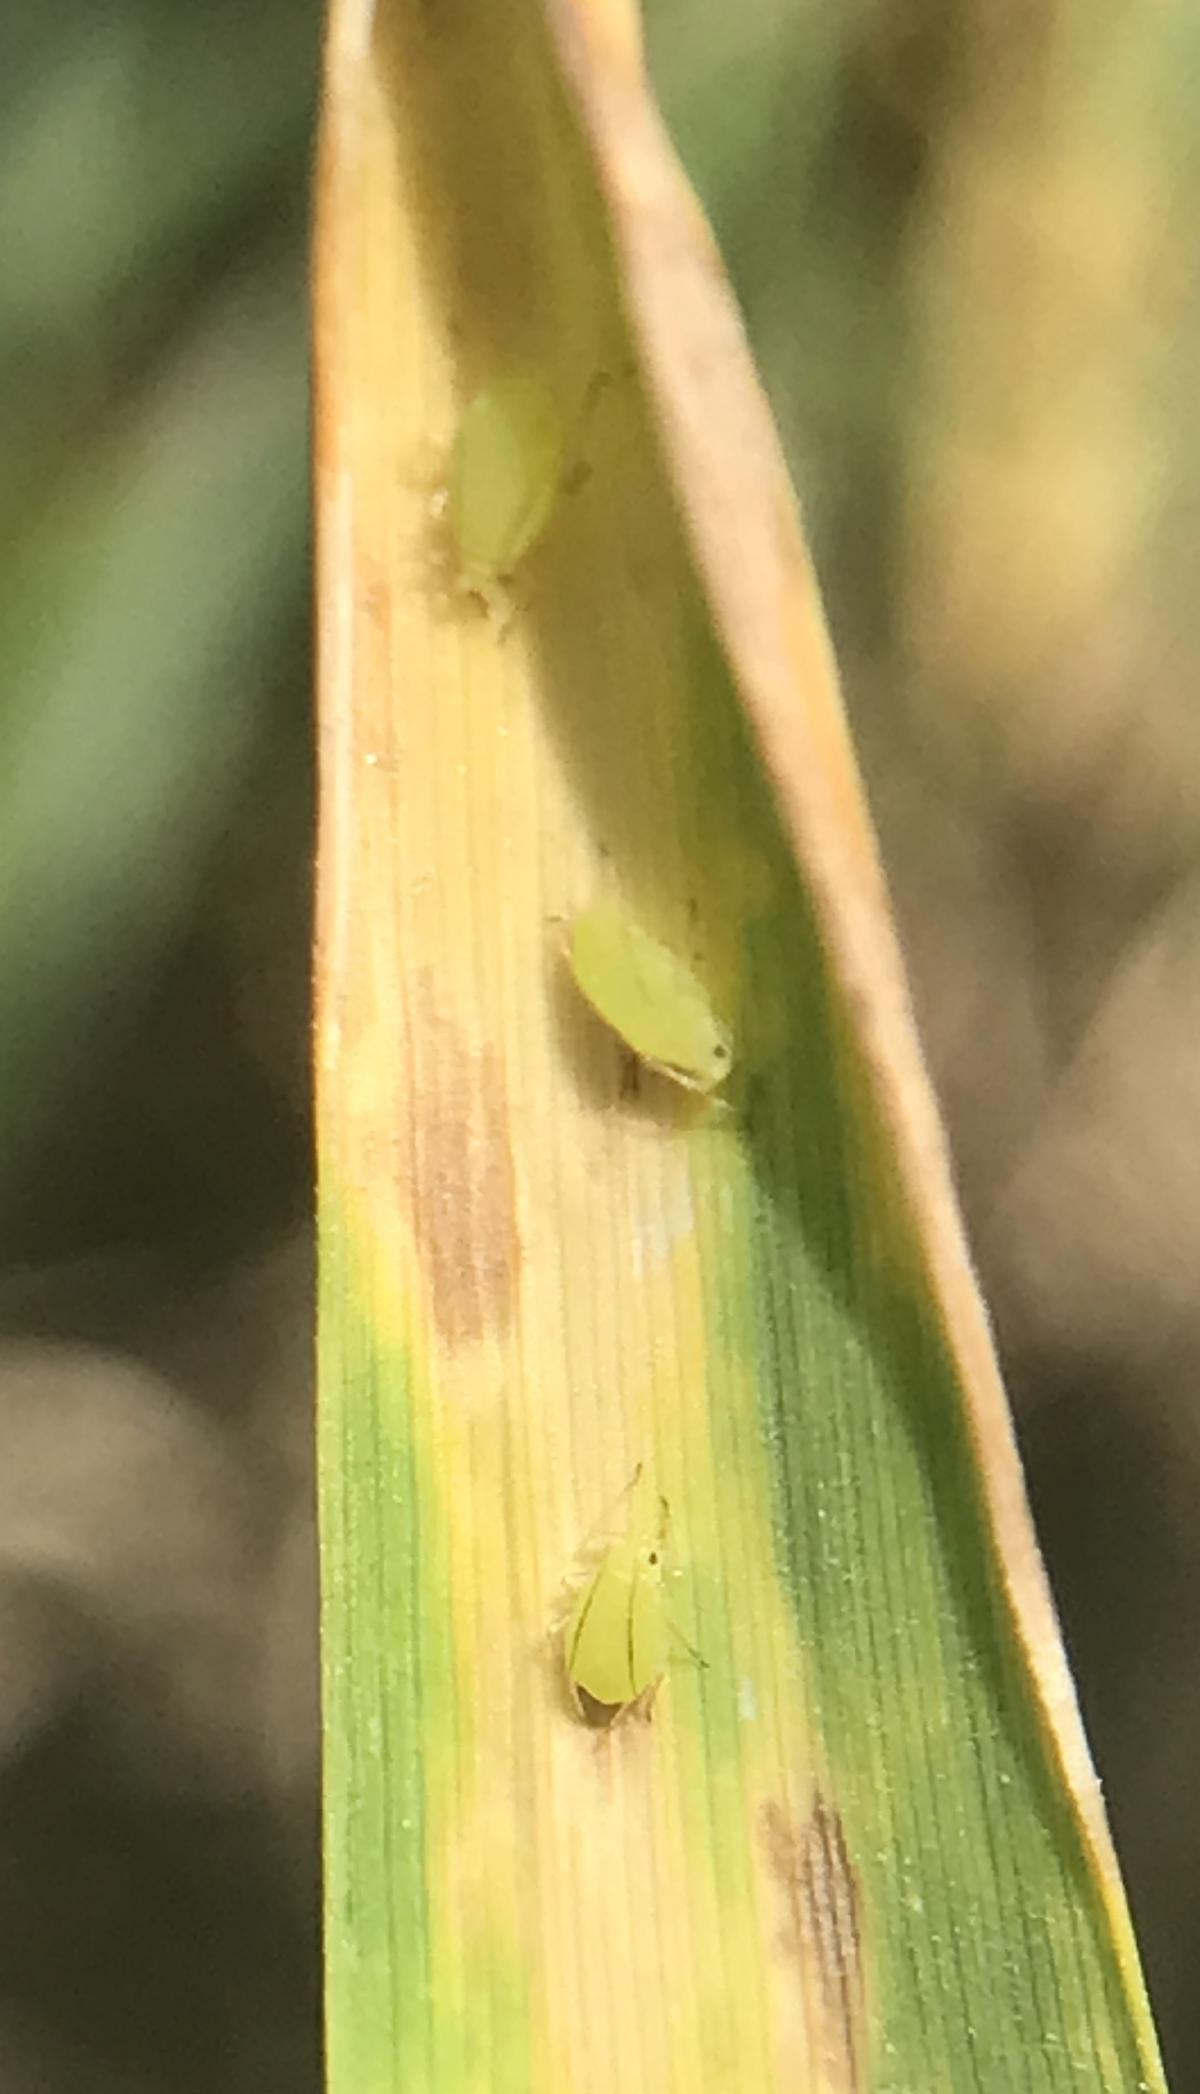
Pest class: cereal_grass_aphid